Bloody Sunday (1972)

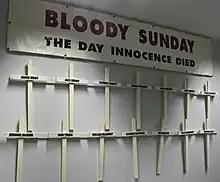
Banner and crosses carried by the families of the victims on the annual commemoration march

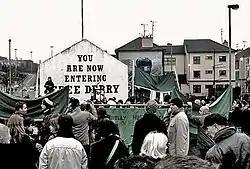
The 35th Bloody Sunday memorial march in Derry, 28 January 2007

Thirteen people were shot and killed, with another wounded man dying subsequently, which his family believed was from injuries suffered that day. Apart from the soldiers, all eyewitnesses—including marchers, local residents, and British and Irish journalists present—maintain that soldiers fired into an unarmed crowd, or were aiming at fleeing people and those helping the wounded. No British soldier was wounded by gunfire or bombs, nor were any bullets or nail bombs recovered to back up their claims. The British Army's version of events, outlined by the Ministry of Defence and repeated by Home Secretary Reginald Maudling in the House of Commons the day after Bloody Sunday, was that paratroopers returned fire at gunmen and bomb-throwers. Bernadette Devlin, the independent Irish socialist republican Member of Parliament (MP) for Mid Ulster, slapped Maudling for his comments, and was temporarily suspended from Parliament. Having seen the shootings firsthand, she was infuriated that the Speaker of the House of Commons, Selwyn Lloyd, repeatedly denied her the chance to speak about it in Parliament, although convention decreed that any MP witnessing an incident under discussion would be allowed to do so.